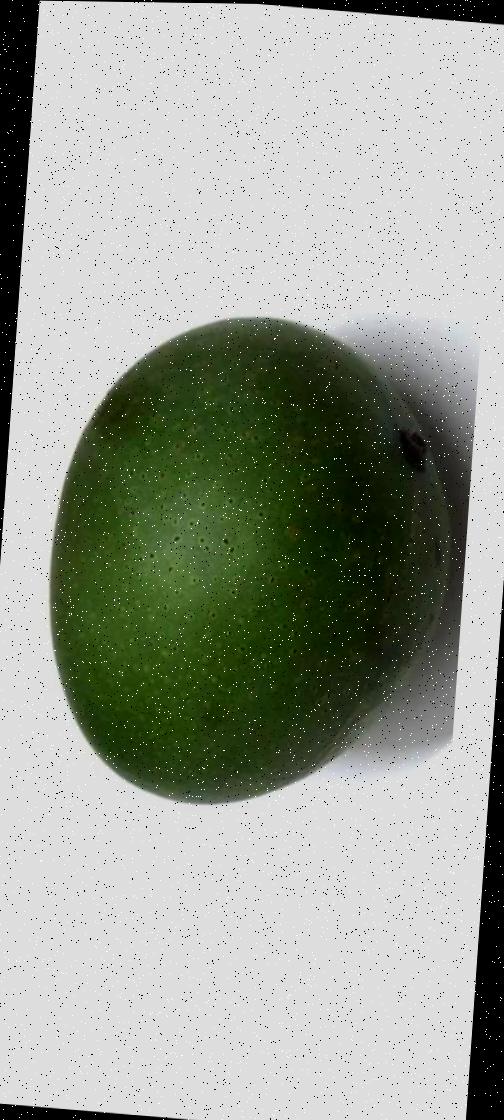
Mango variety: Ashshina Zhinuk